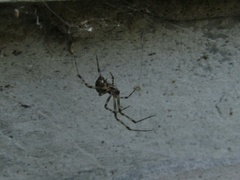
Species: Parasteatoda_tepidariorum